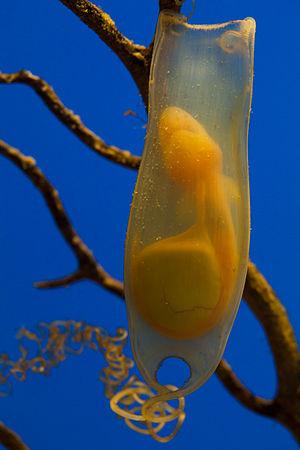
Scyliorhinus est un genre de requins de la famille des Scyliorhinidae, connus sous le nom de Roussettes.